Paul Kruger

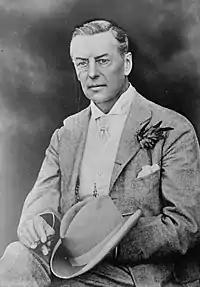
A man in a light suit with a hat in his hand

The deputation went on from London to mainland Europe, where according to Meintjes their reception "was beyond all expectations ... one banquet followed the other, the stand of a handful of Boers against the British Empire having caused a sensation". During a grand tour Kruger met William III of the Netherlands and his son the Prince of Orange, Leopold II of Belgium, President Jules Grévy of France, Alfonso XII of Spain, Luís I of Portugal, and in Germany Kaiser Wilhelm I and his Chancellor Otto von Bismarck. His public appearances were attended by tens of thousands. The deputation discussed the bilateral aspects of the proposed Delagoa Bay railway with the Portuguese, and in the Netherlands laid the groundwork for the Netherlands-South African Railway Company, which would build and operate it. Kruger now held that Burgers had been "far ahead of his time"—while reviving his predecessor's railway scheme, he also brought back the policy of importing officials from the Netherlands, in his view a means to strengthen the Boer identity and keep the Transvaal "Dutch". Willem Johannes Leyds, a 24-year-old Dutchman, returned to South Africa with the deputation as the republic's new State Attorney.